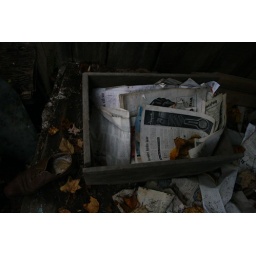
clarence newton road - near blowing rock - october 2008